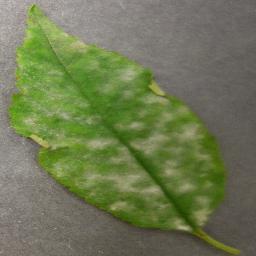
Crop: cherry
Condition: (including_sour)_powdery_mildew